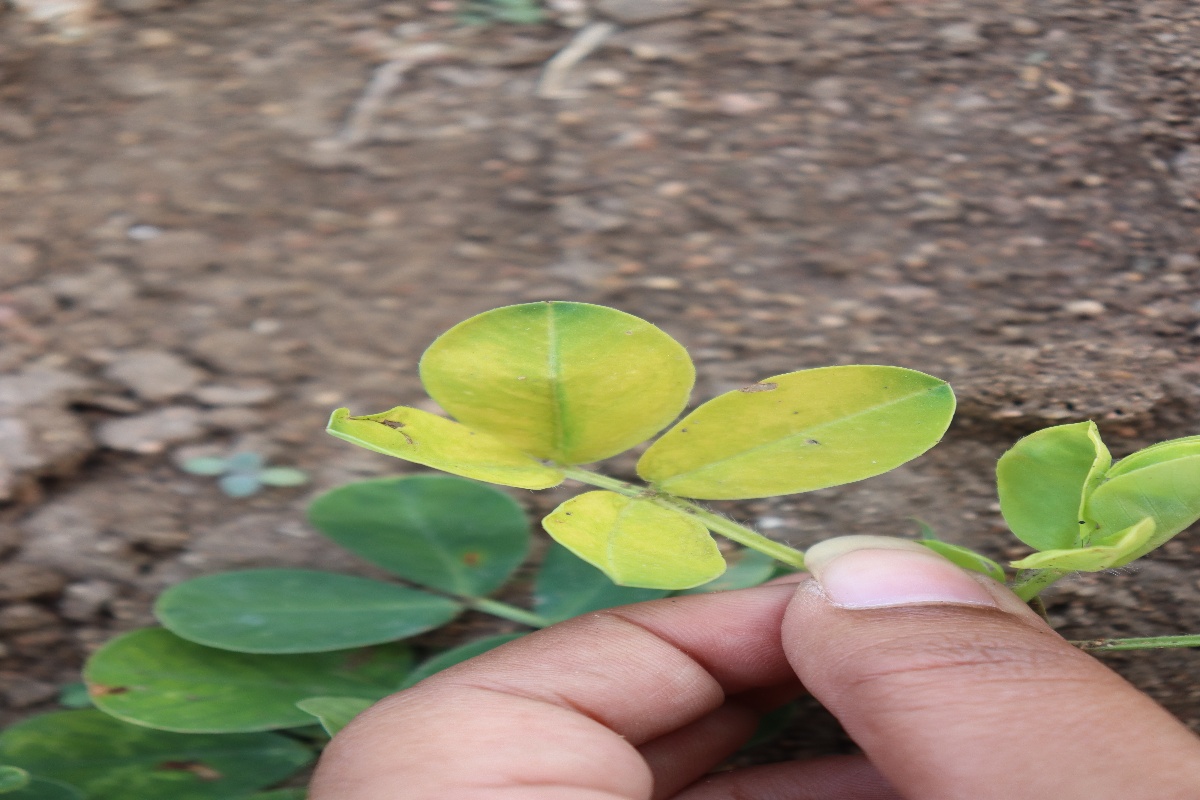
Label: nutrition deficiency